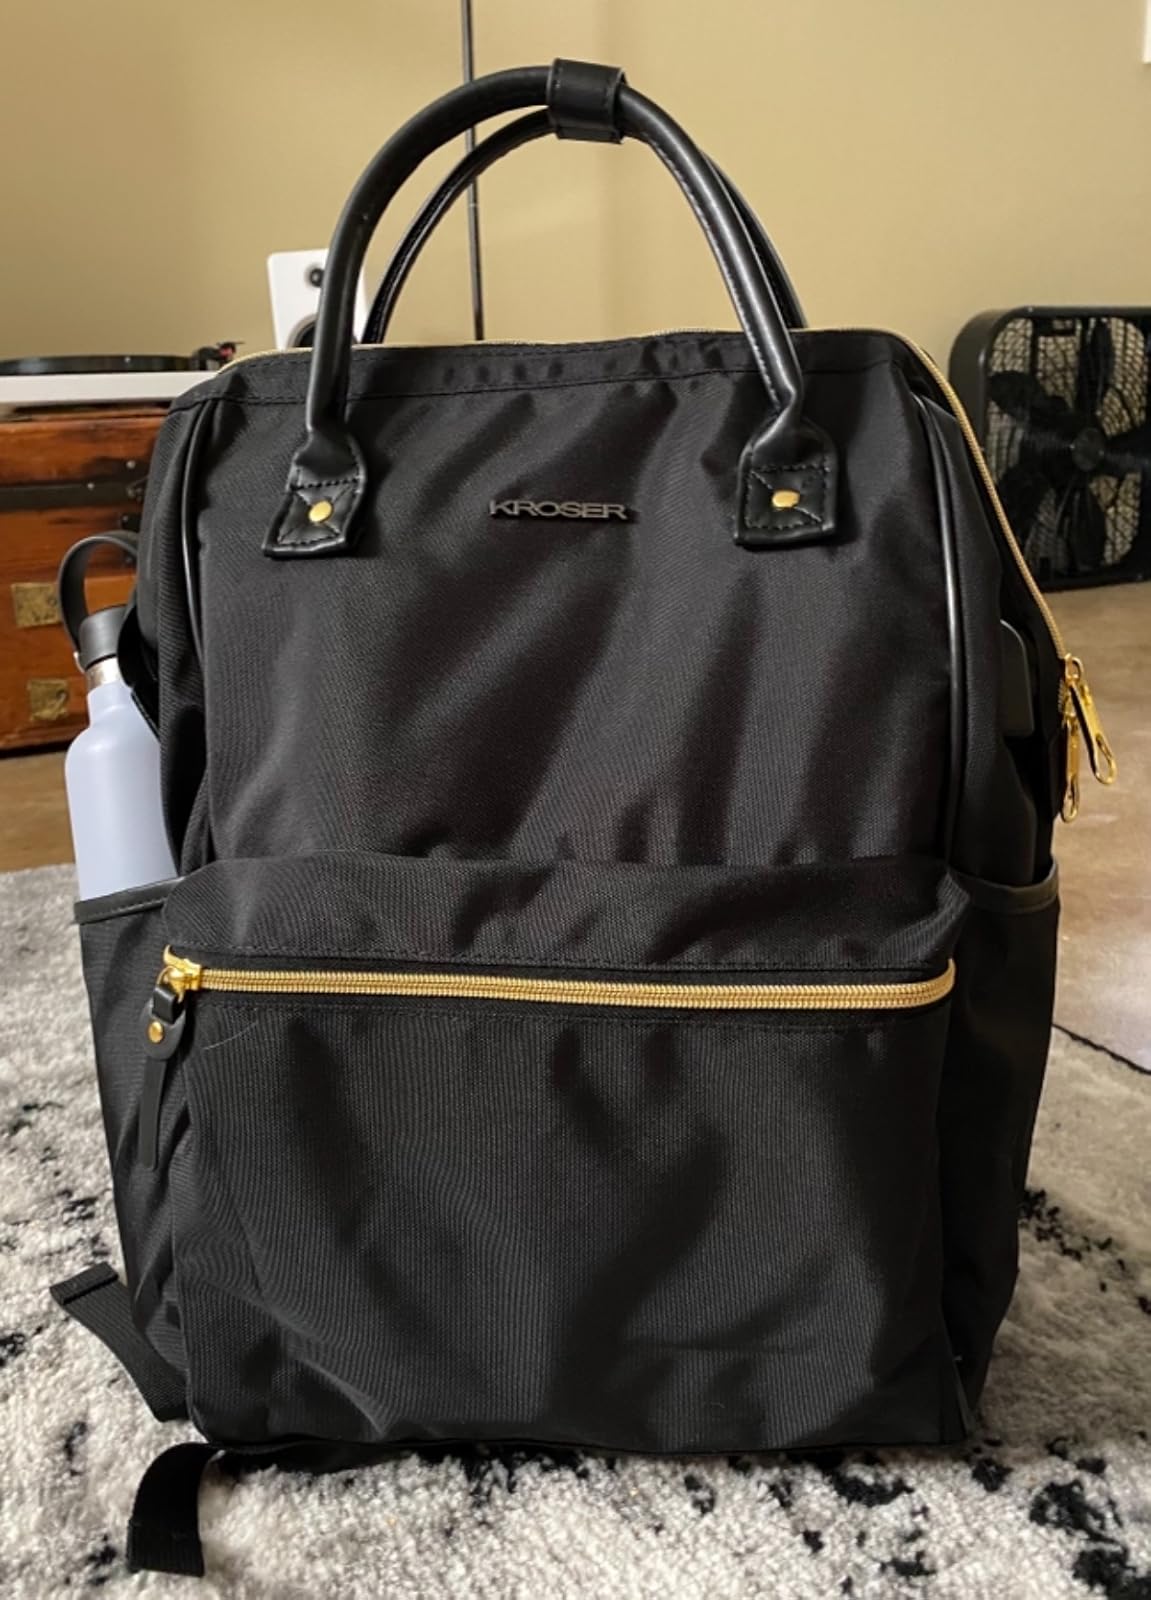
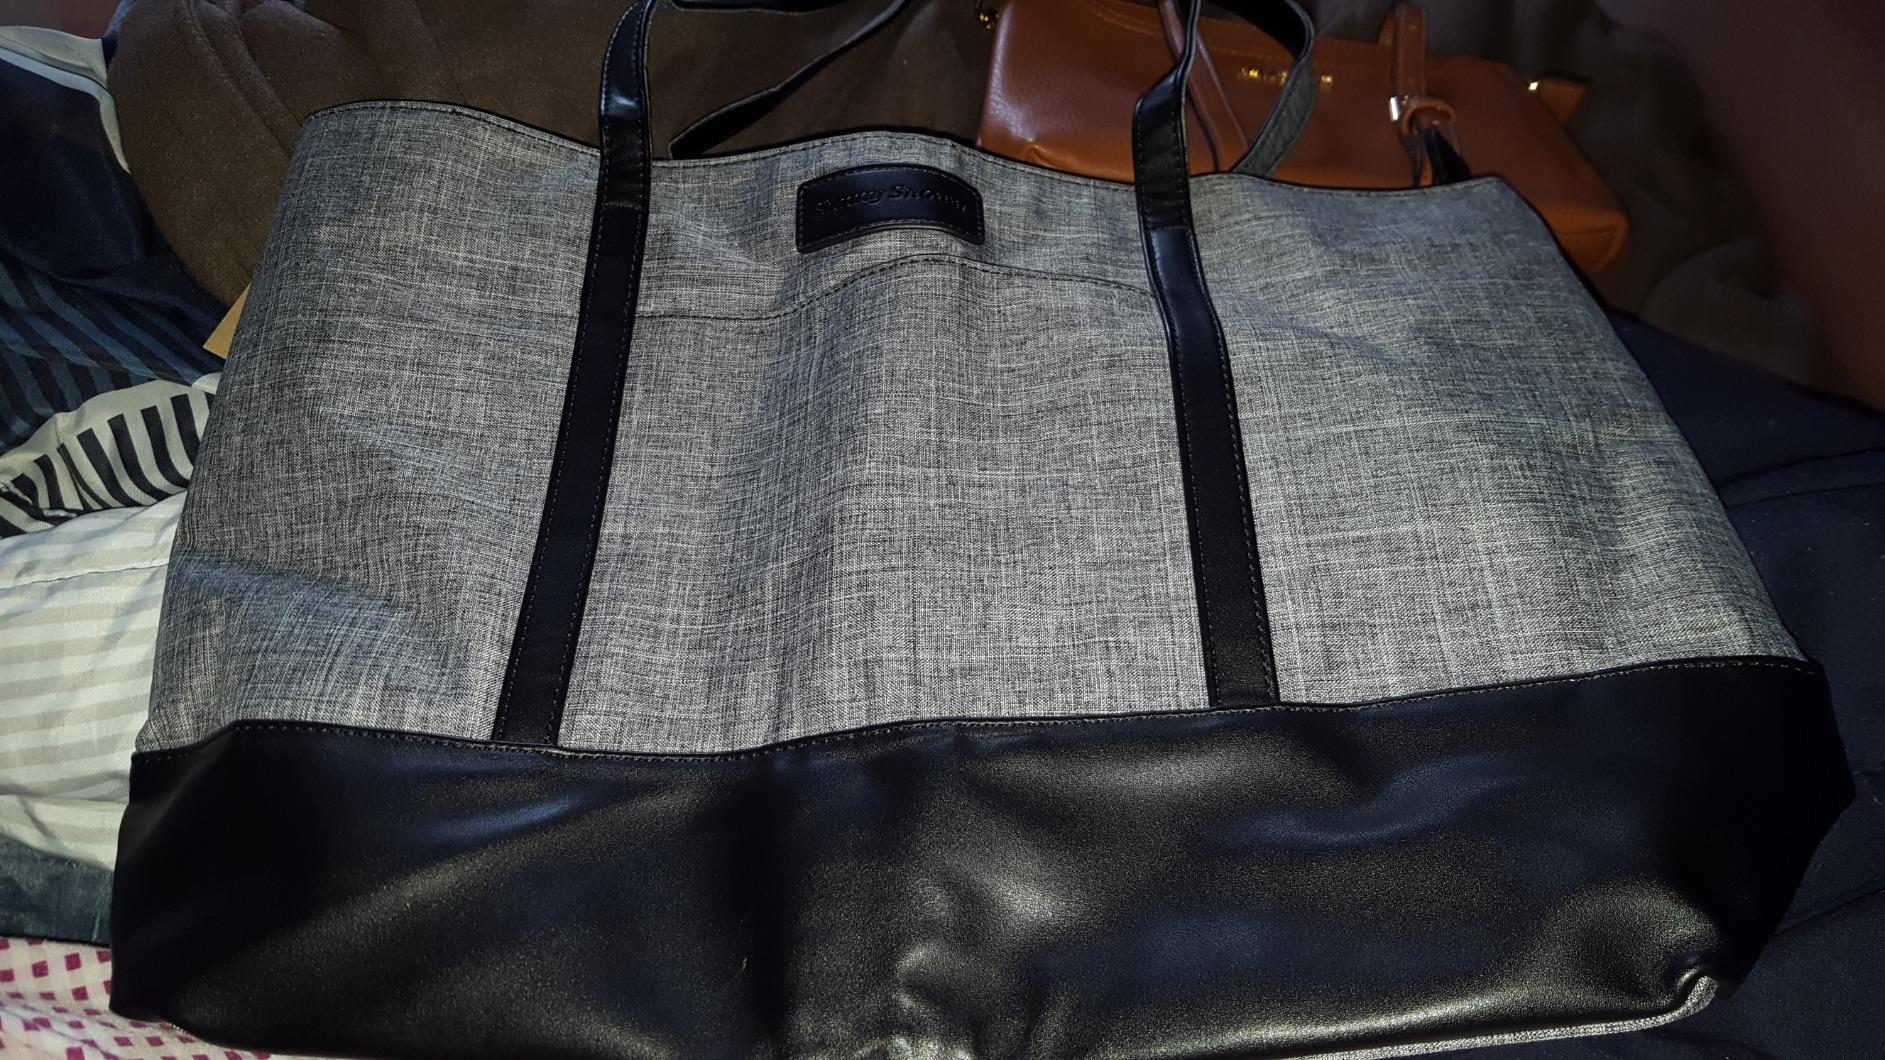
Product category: bag
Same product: no